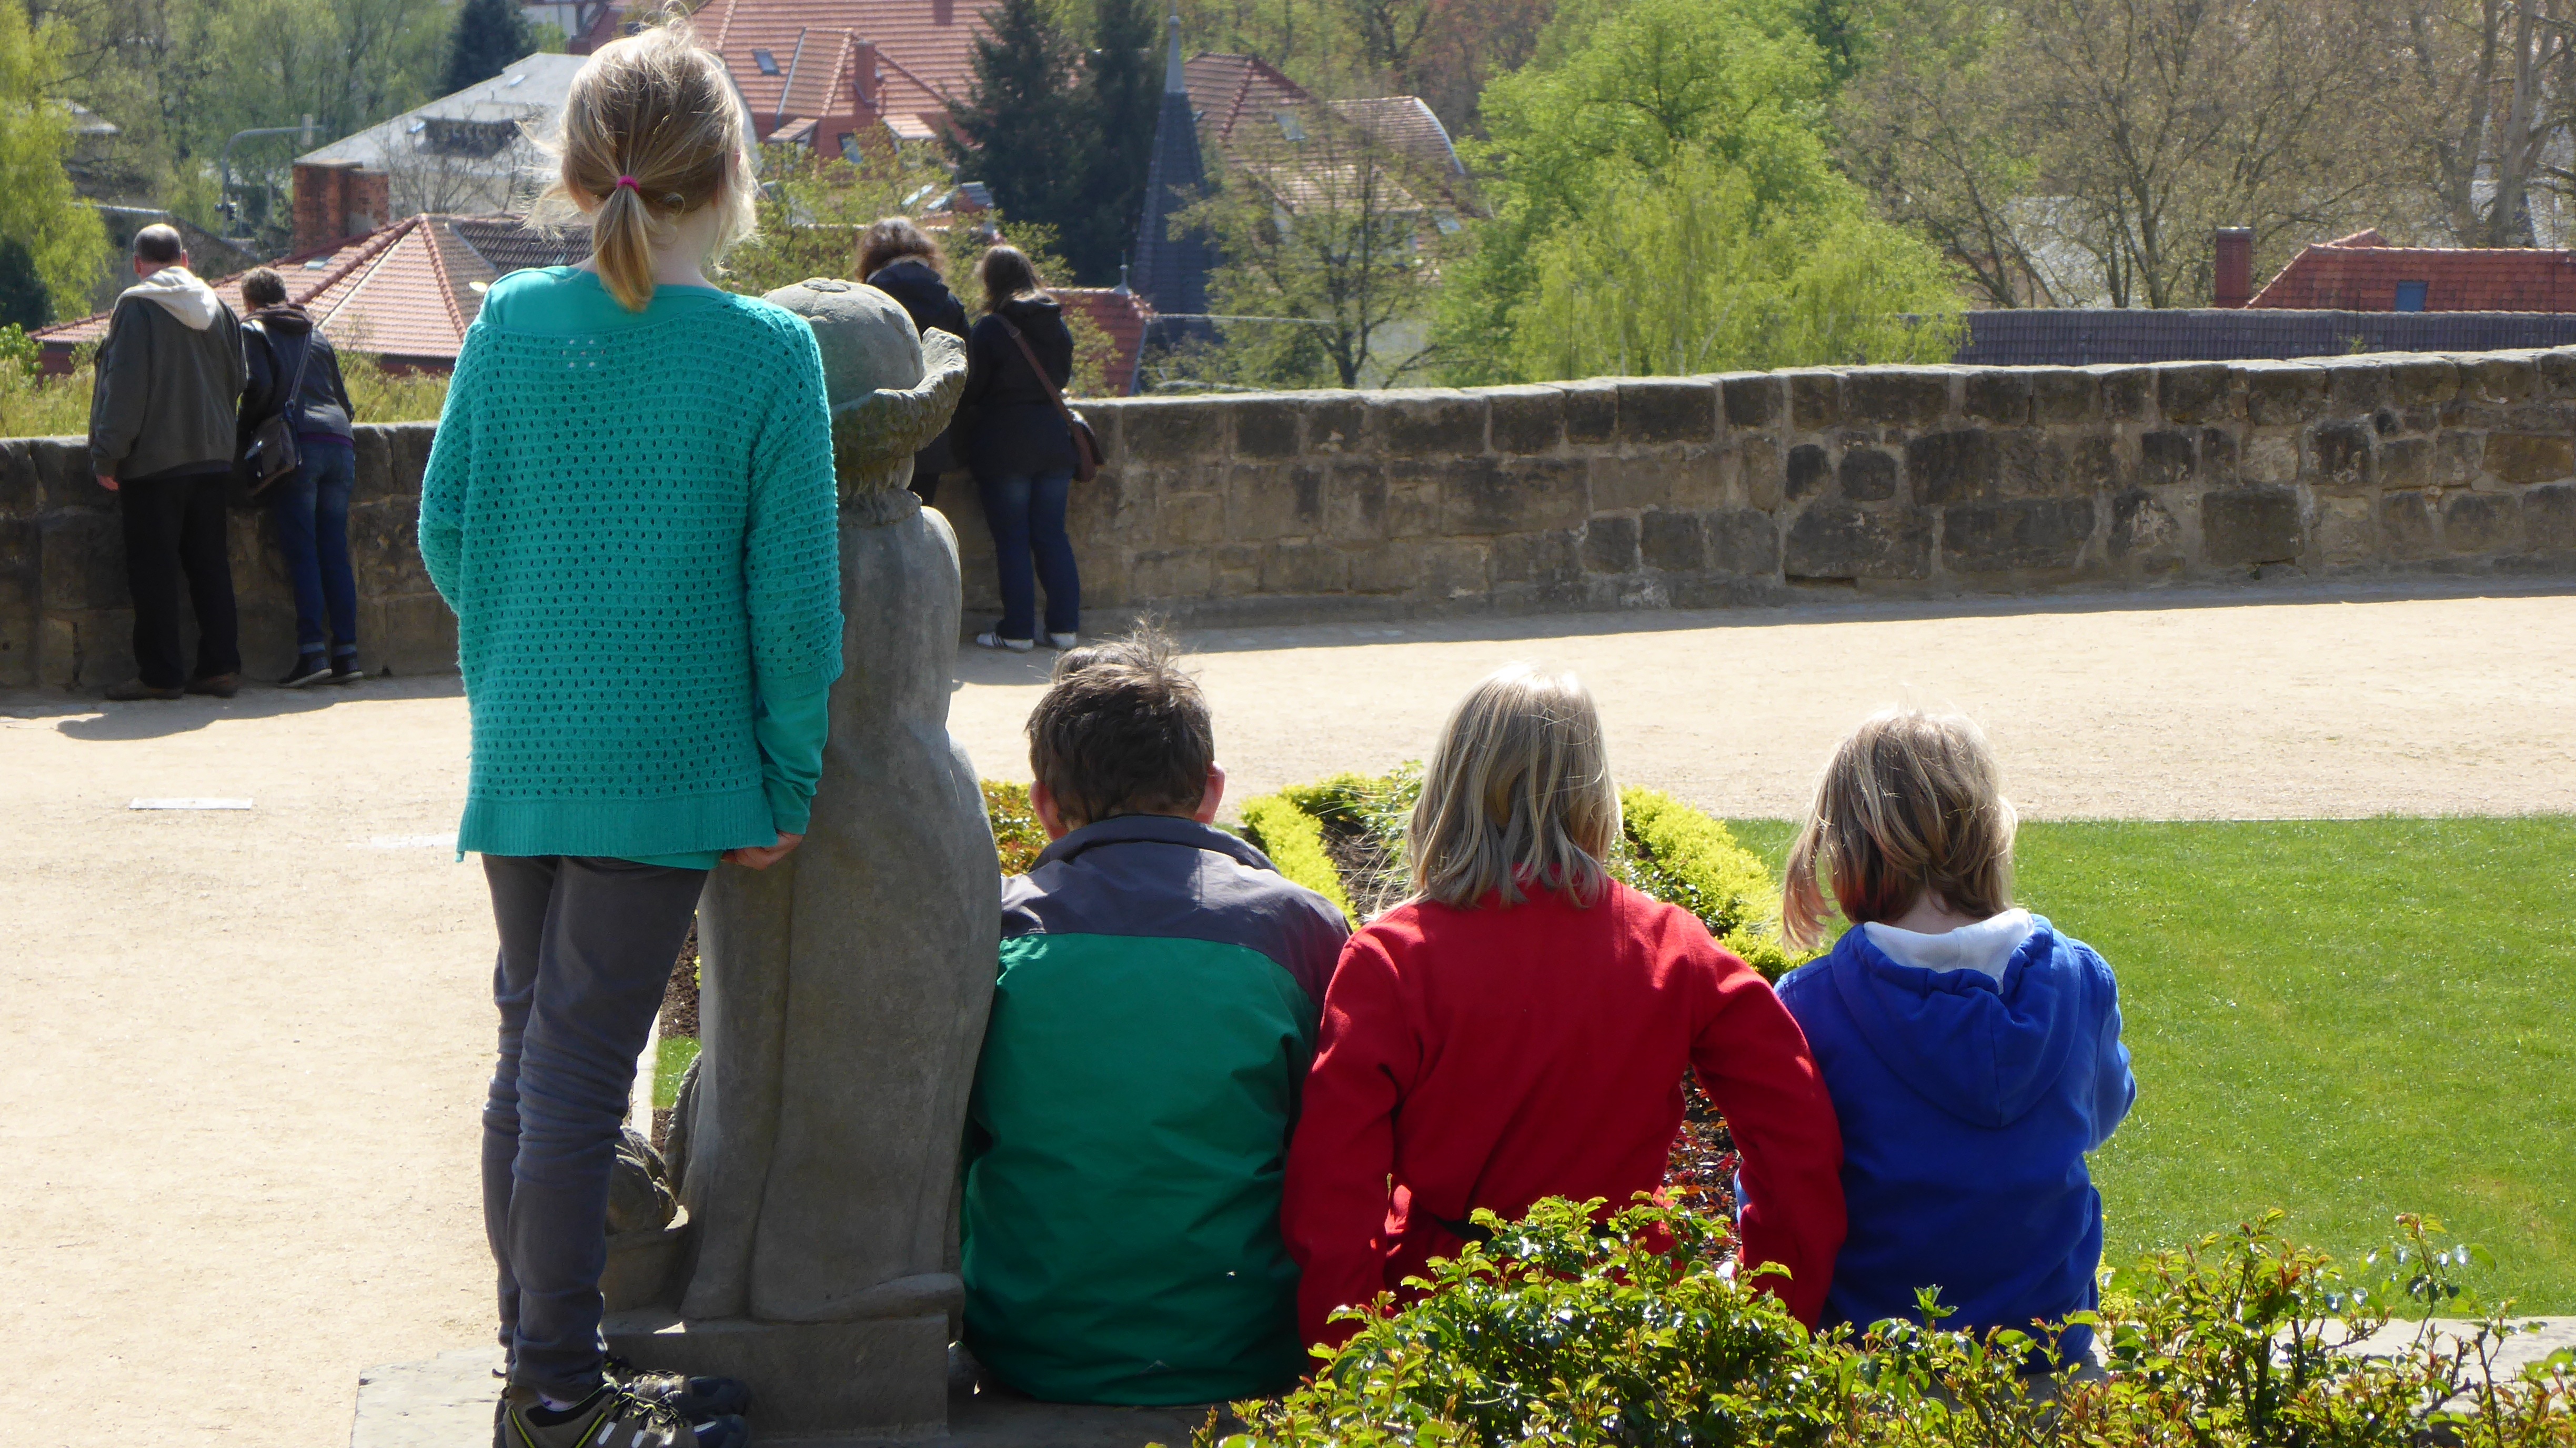
people, girl, flower, spring, community, sitting, child, rest, friendship, together, children, friends, connectedness, togetherness